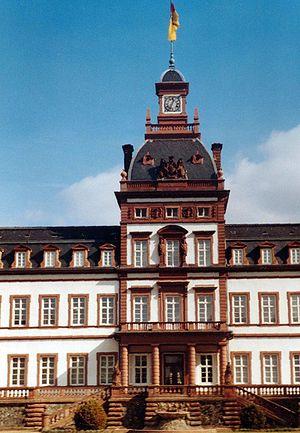
Philippe-Reinhard de Hanau-Münzenberg, est comte de Hanau-Münzenberg de 1680 à 1712.